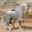
Label: horse